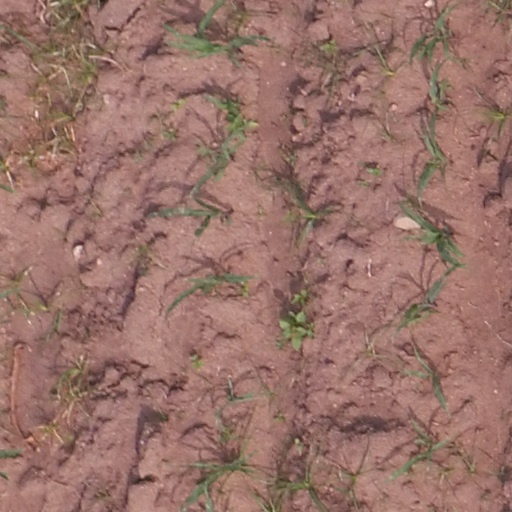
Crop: maize; corn